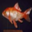
Label: aquarium_fish